Tegan McPharlin

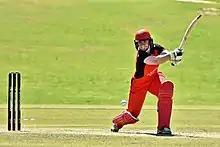
McPharlin batting for South Australia, 2018

Tegan Jayne McPharlin (born 7 August 1988) is an Australian former cricketer who played as a right-handed batter and wicket-keeper. She played for South Australia and Adelaide Strikers. She announced her retirement from state cricket in 2022, and played one more season in the Women's Big Bash League.